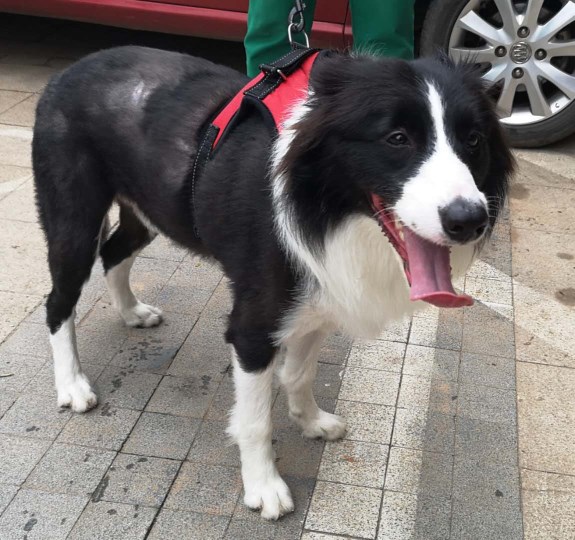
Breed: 2594-n000109-Border_collie